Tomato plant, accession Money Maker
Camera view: horizontal (90 deg, fisheye); turntable rotation: 210 degrees
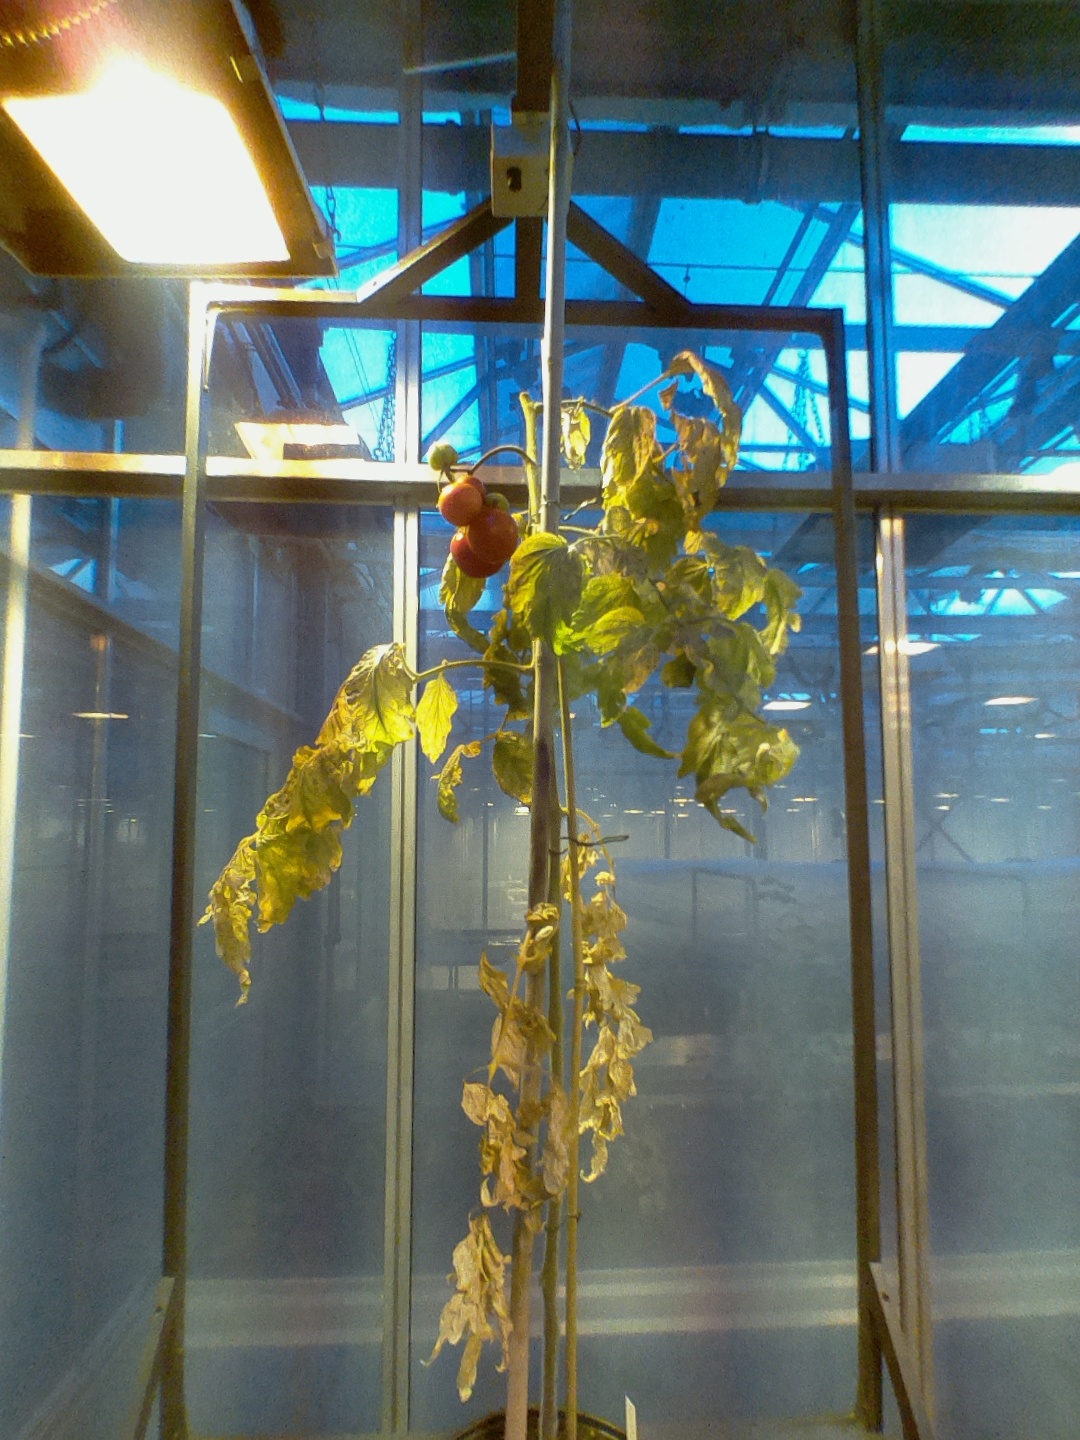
BBCH growth stage 86: 60%-70% of fruits show typical fully ripe color